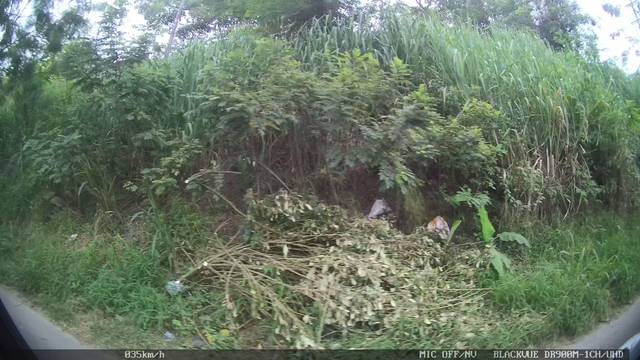
Region: Colombia
Coordinates: 9.298, -75.379